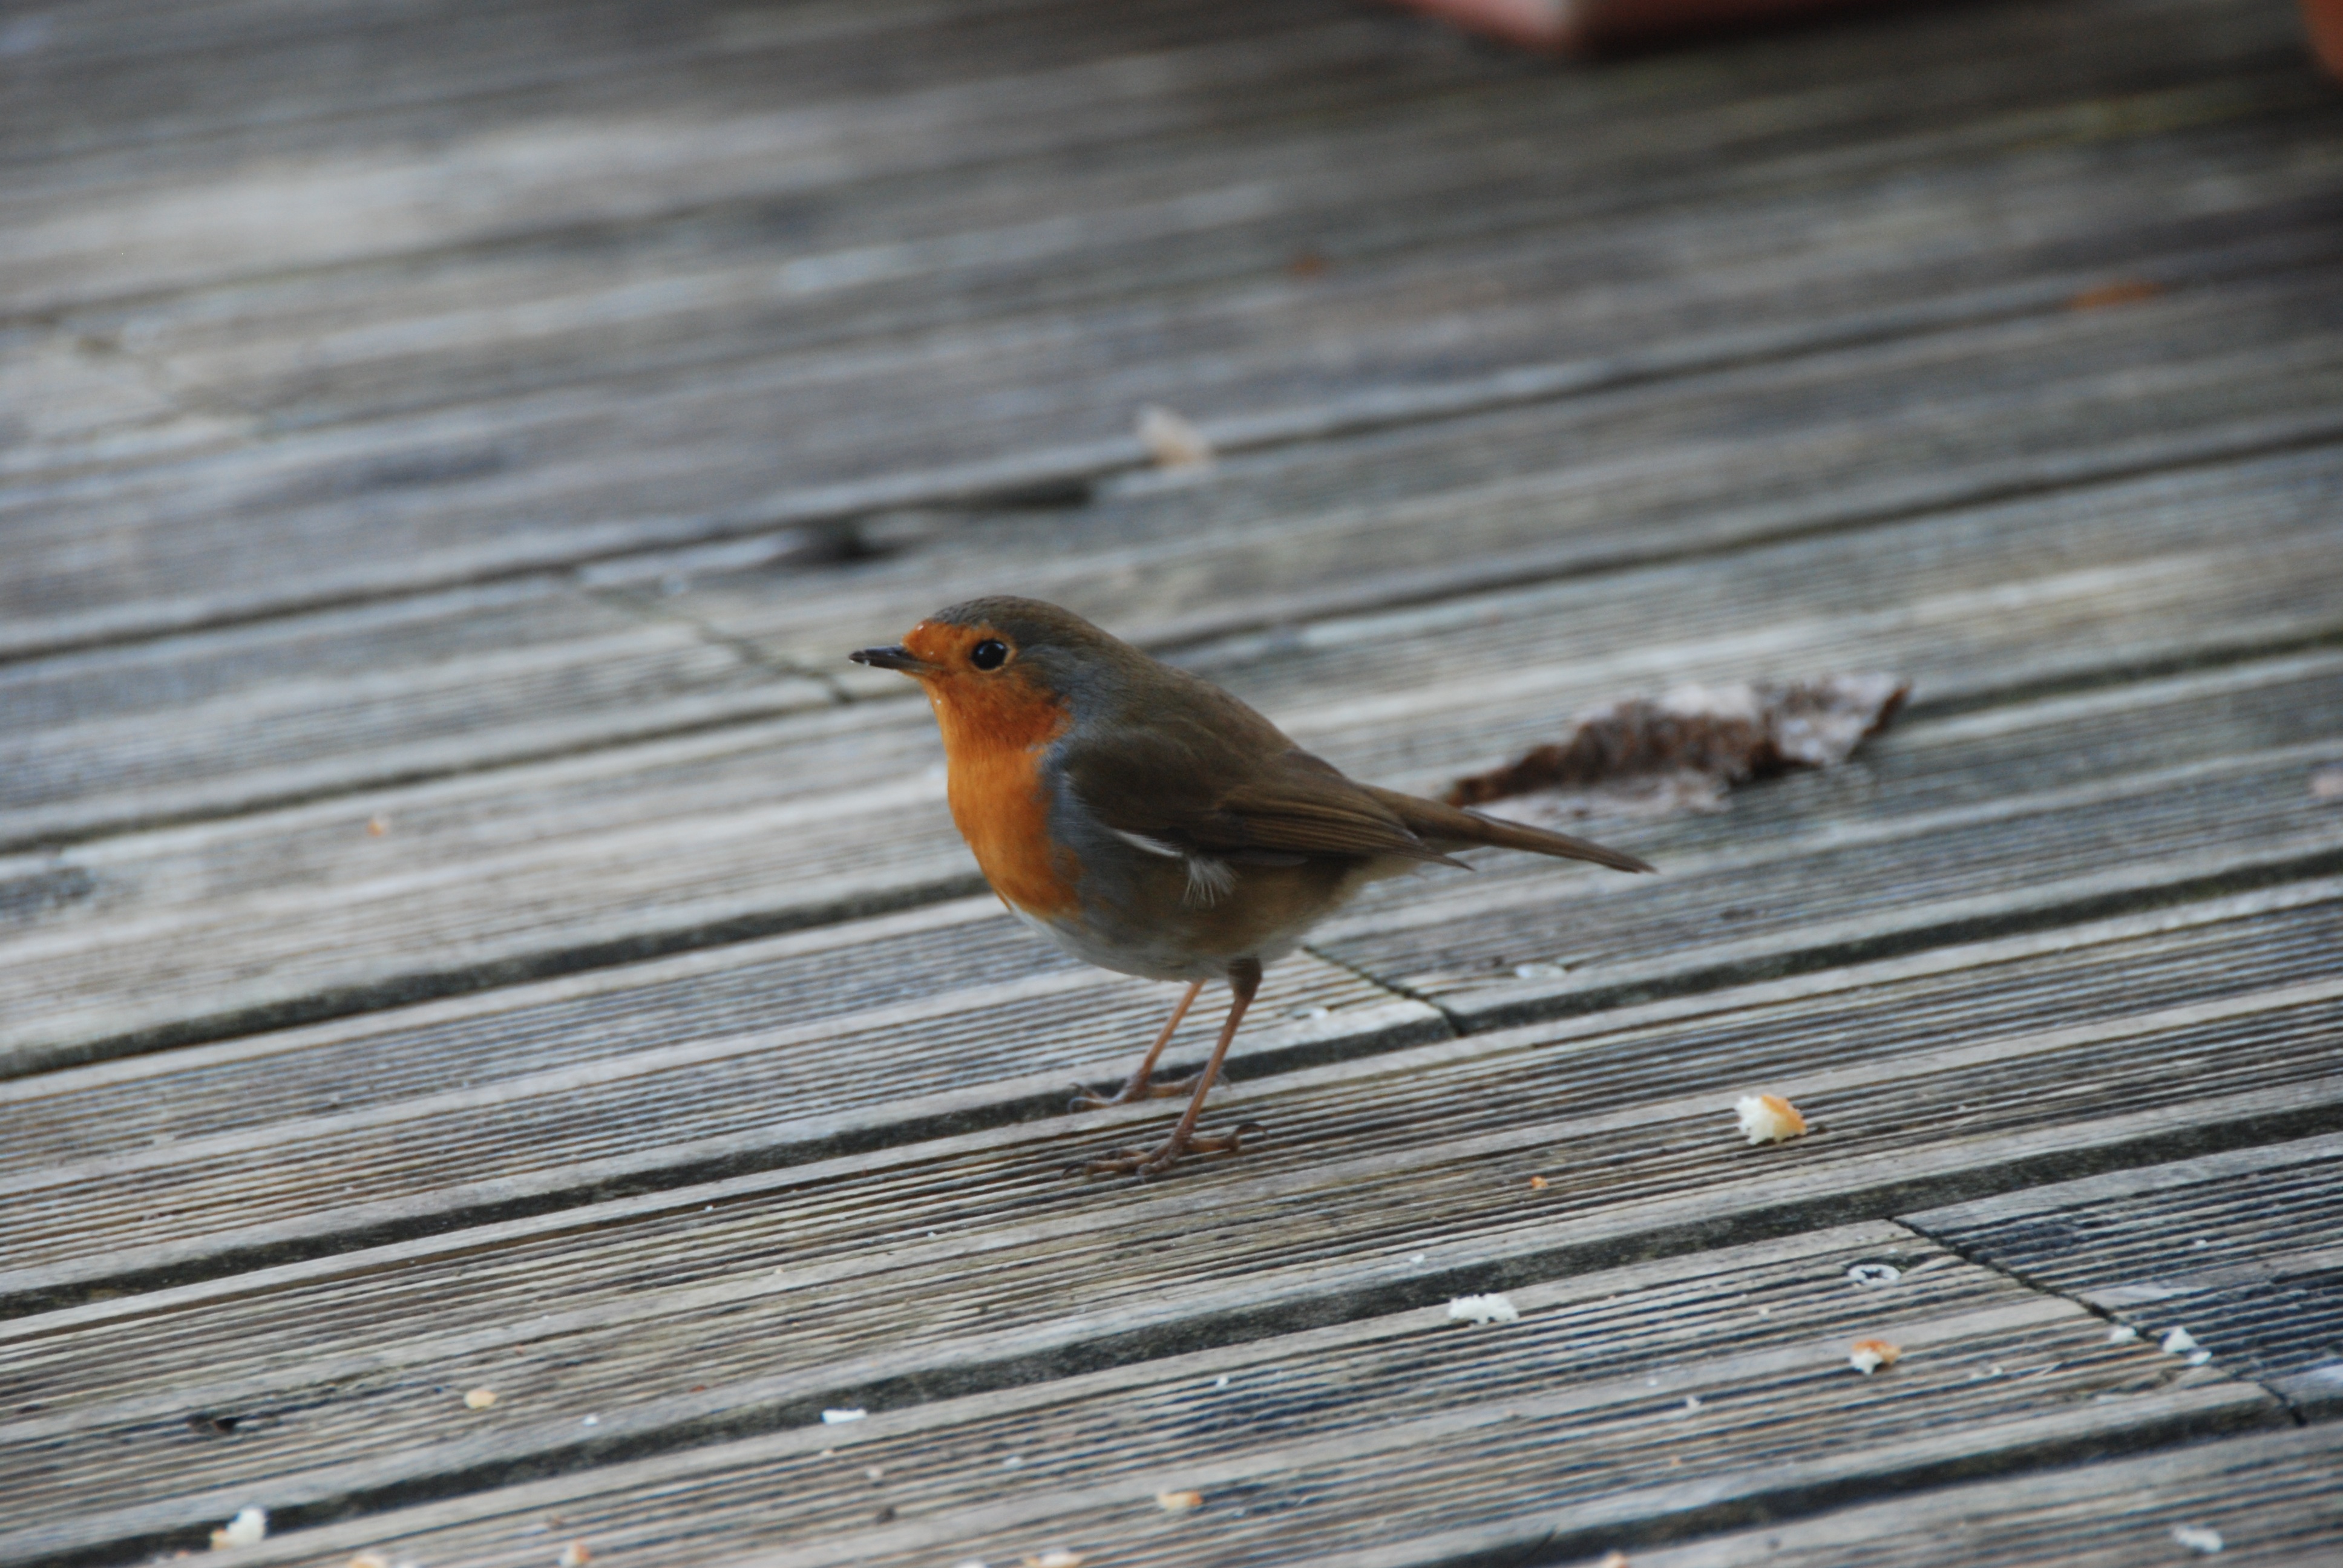
winter, bird, wing, wildlife, beak, robin, fauna, terrace, vertebrate, sparrow, finch, brambling, old world flycatcher, perching bird, emberizidae, european robin